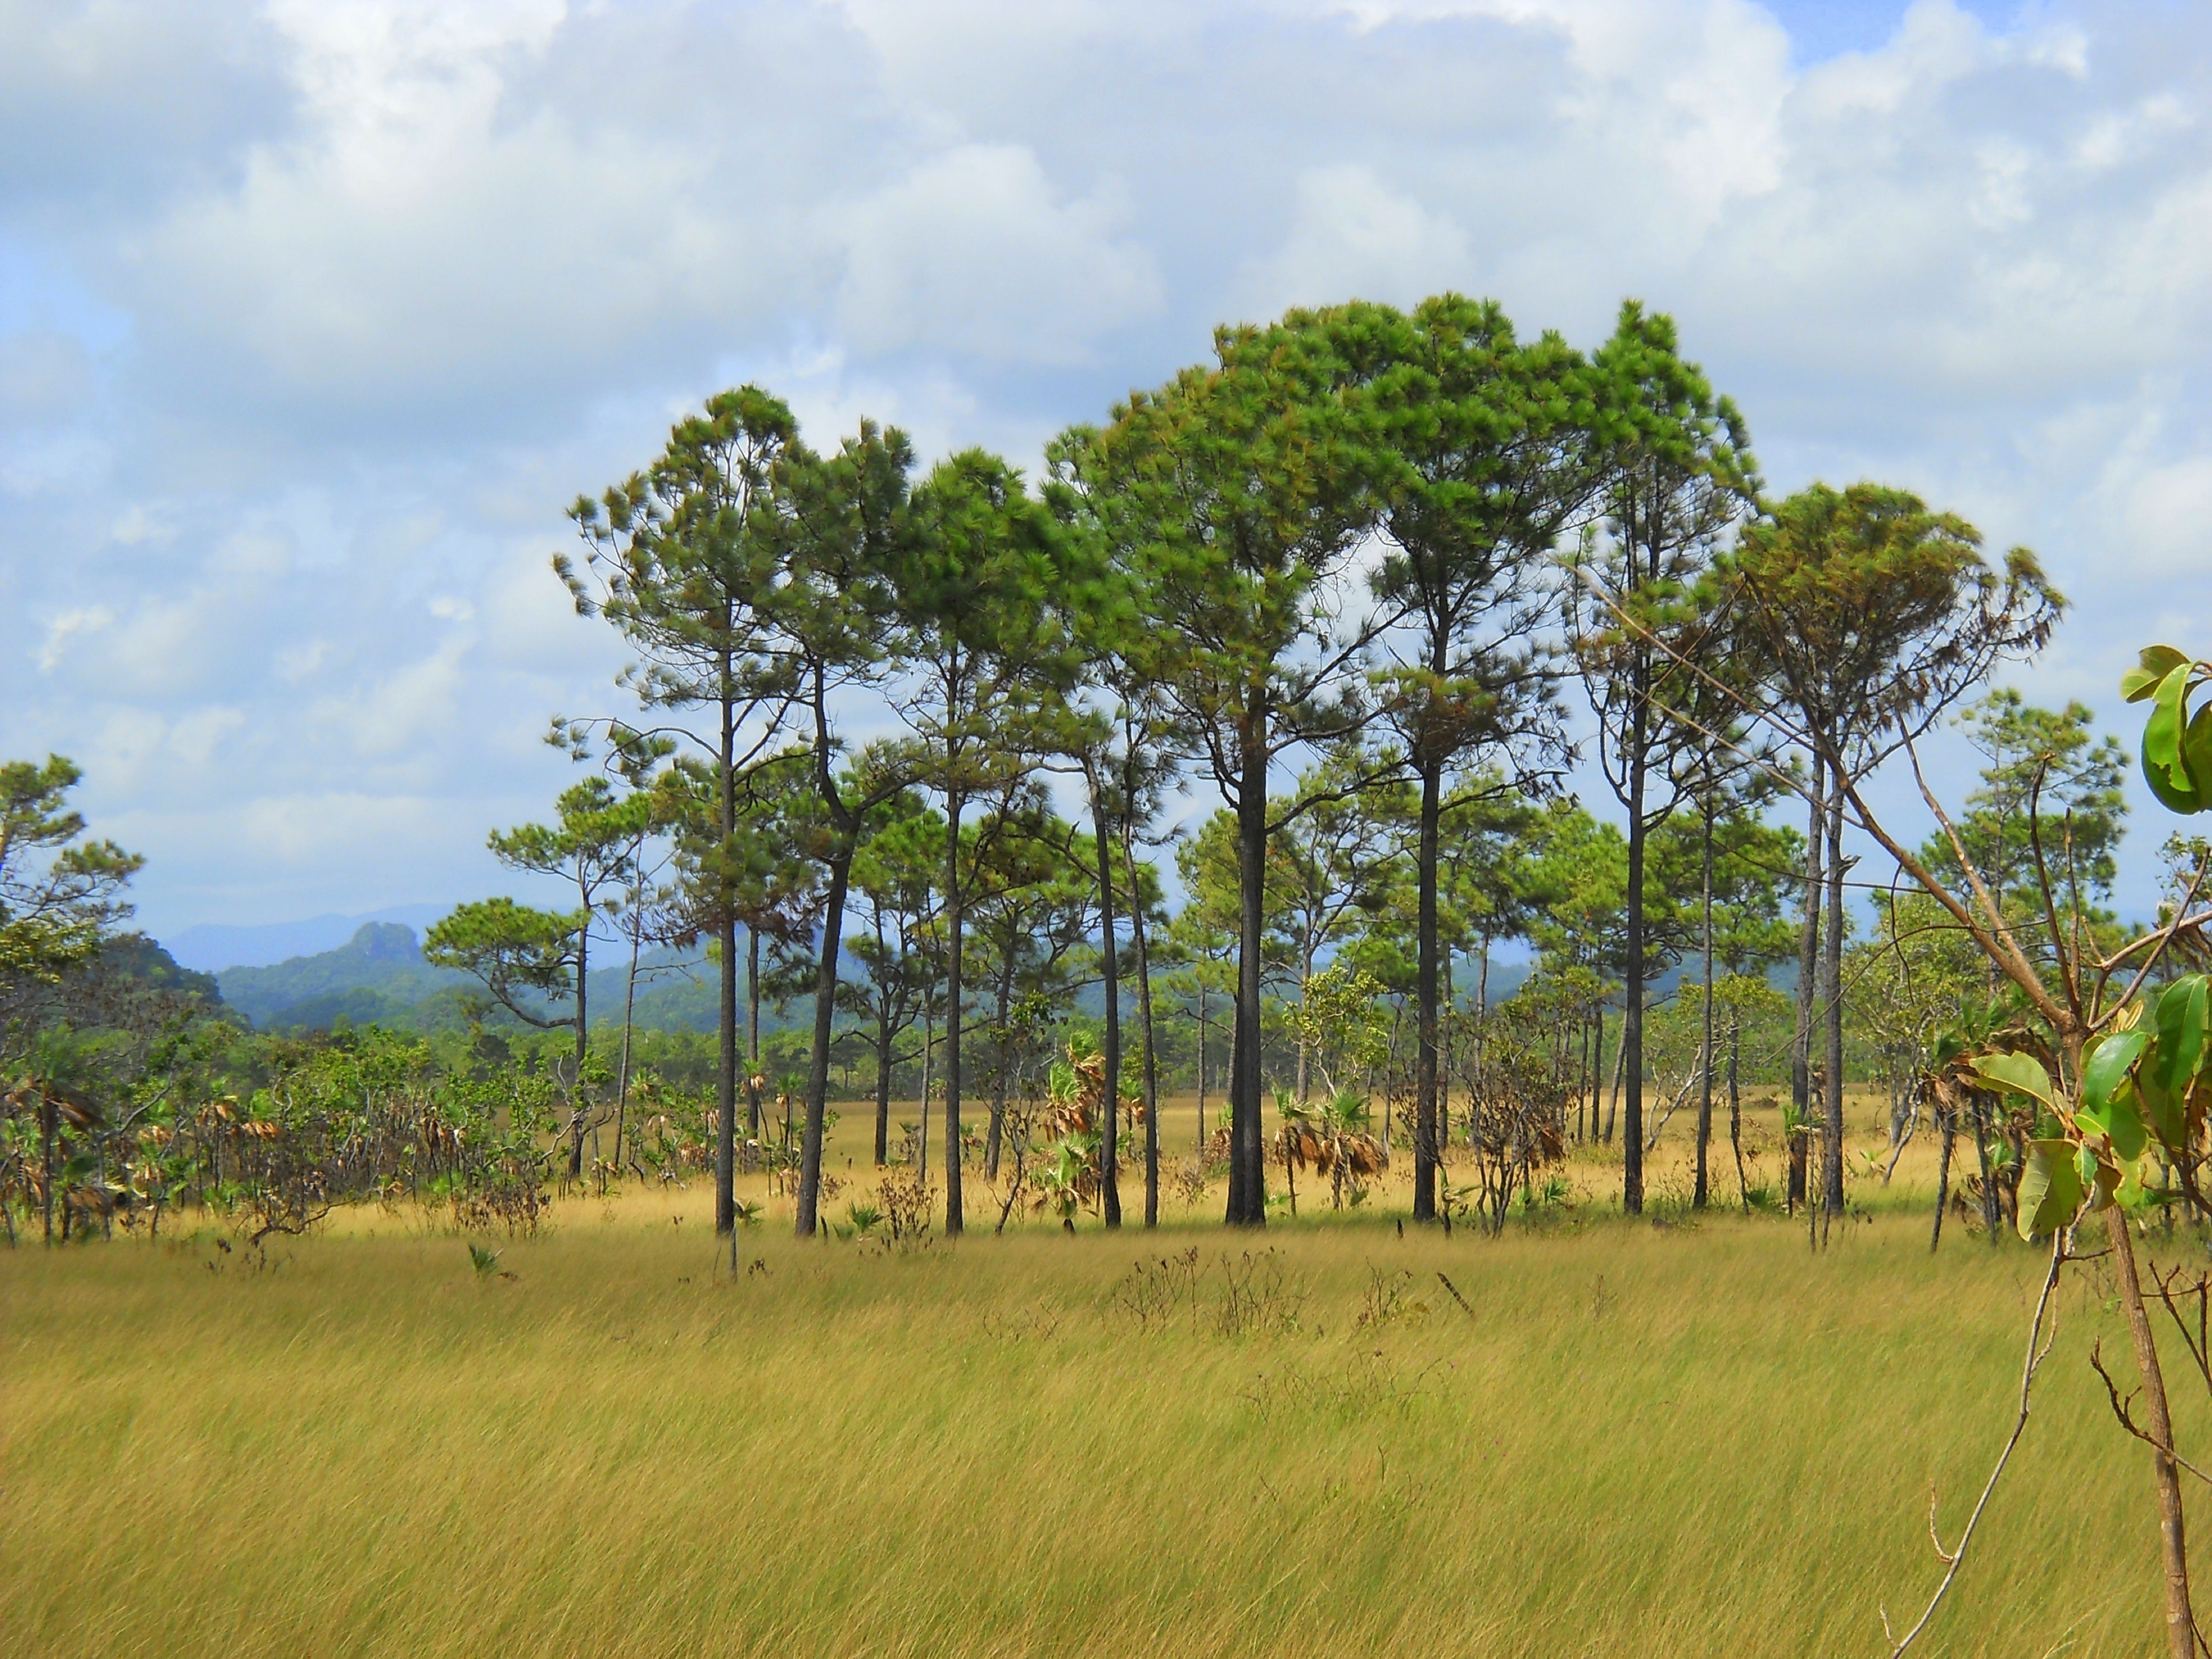
tree, grass, plant, field, meadow, prairie, hill, travel, jungle, pasture, agriculture, savanna, plain, mayan, grassland, plantation, habitat, ecosystem, rural area, central america, belize, natural environment, woody plant, arecales